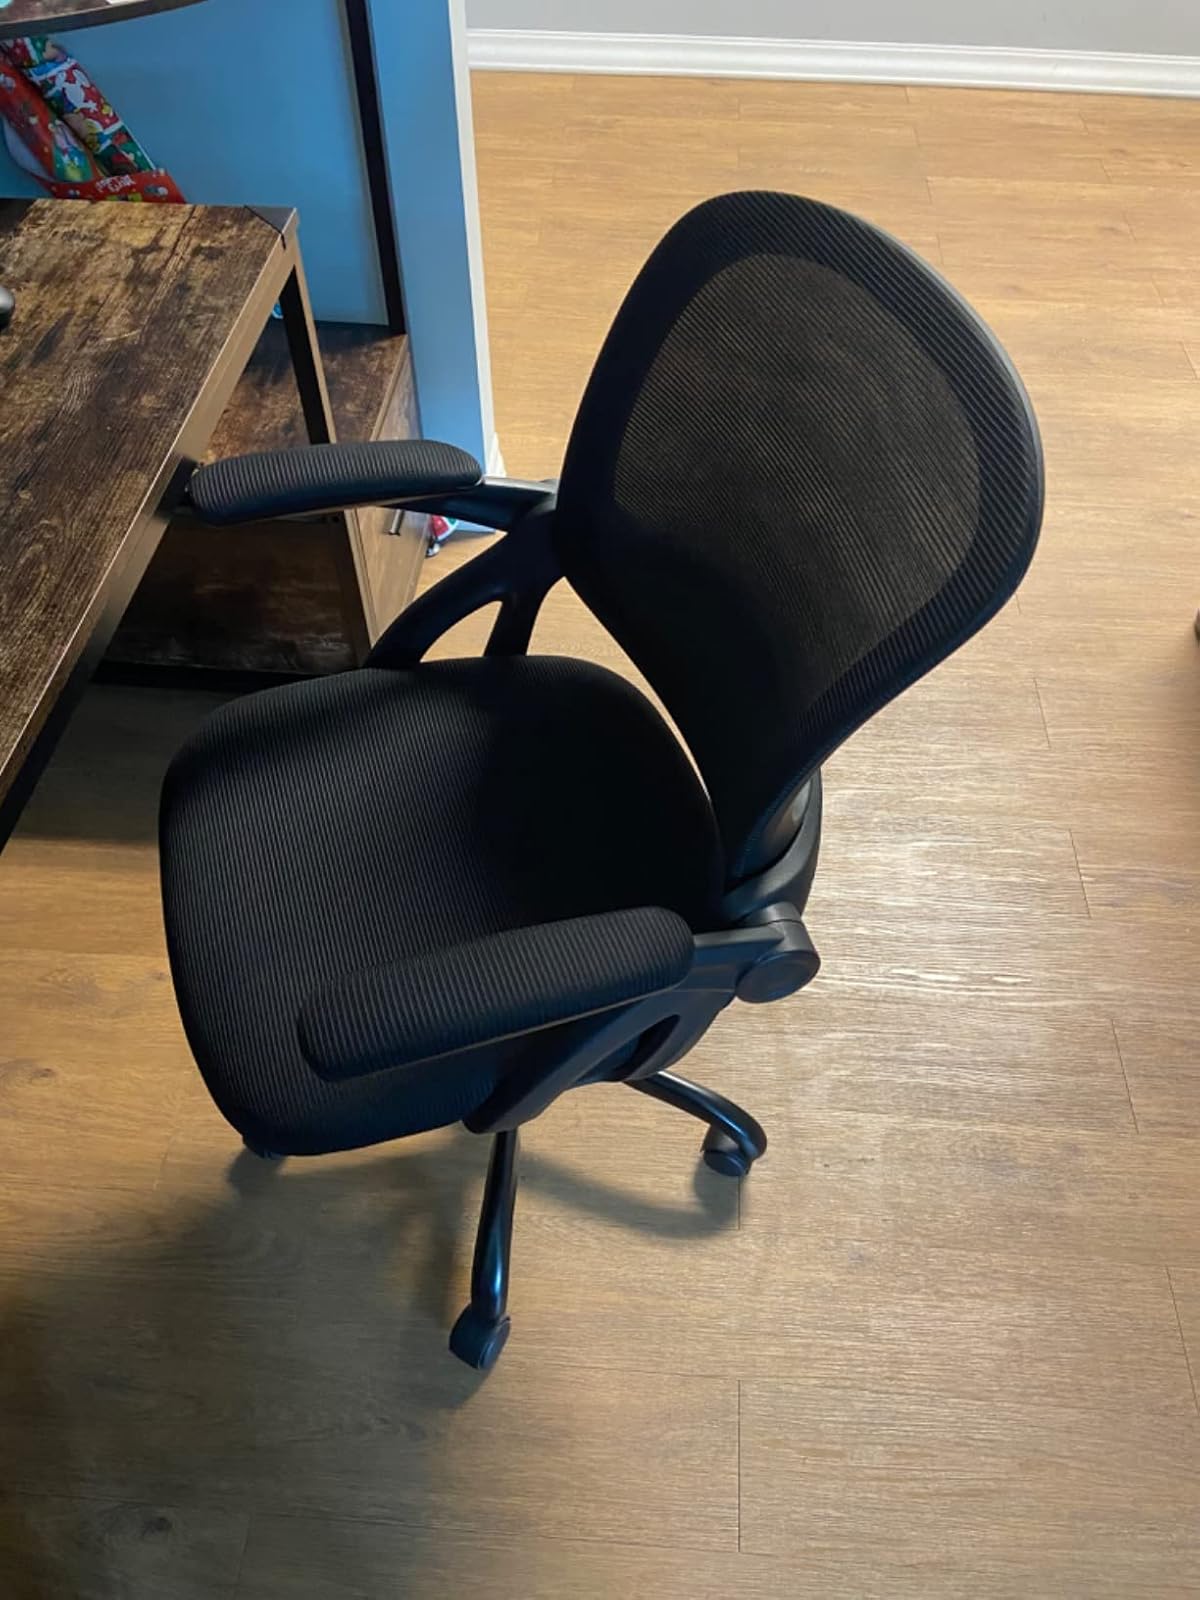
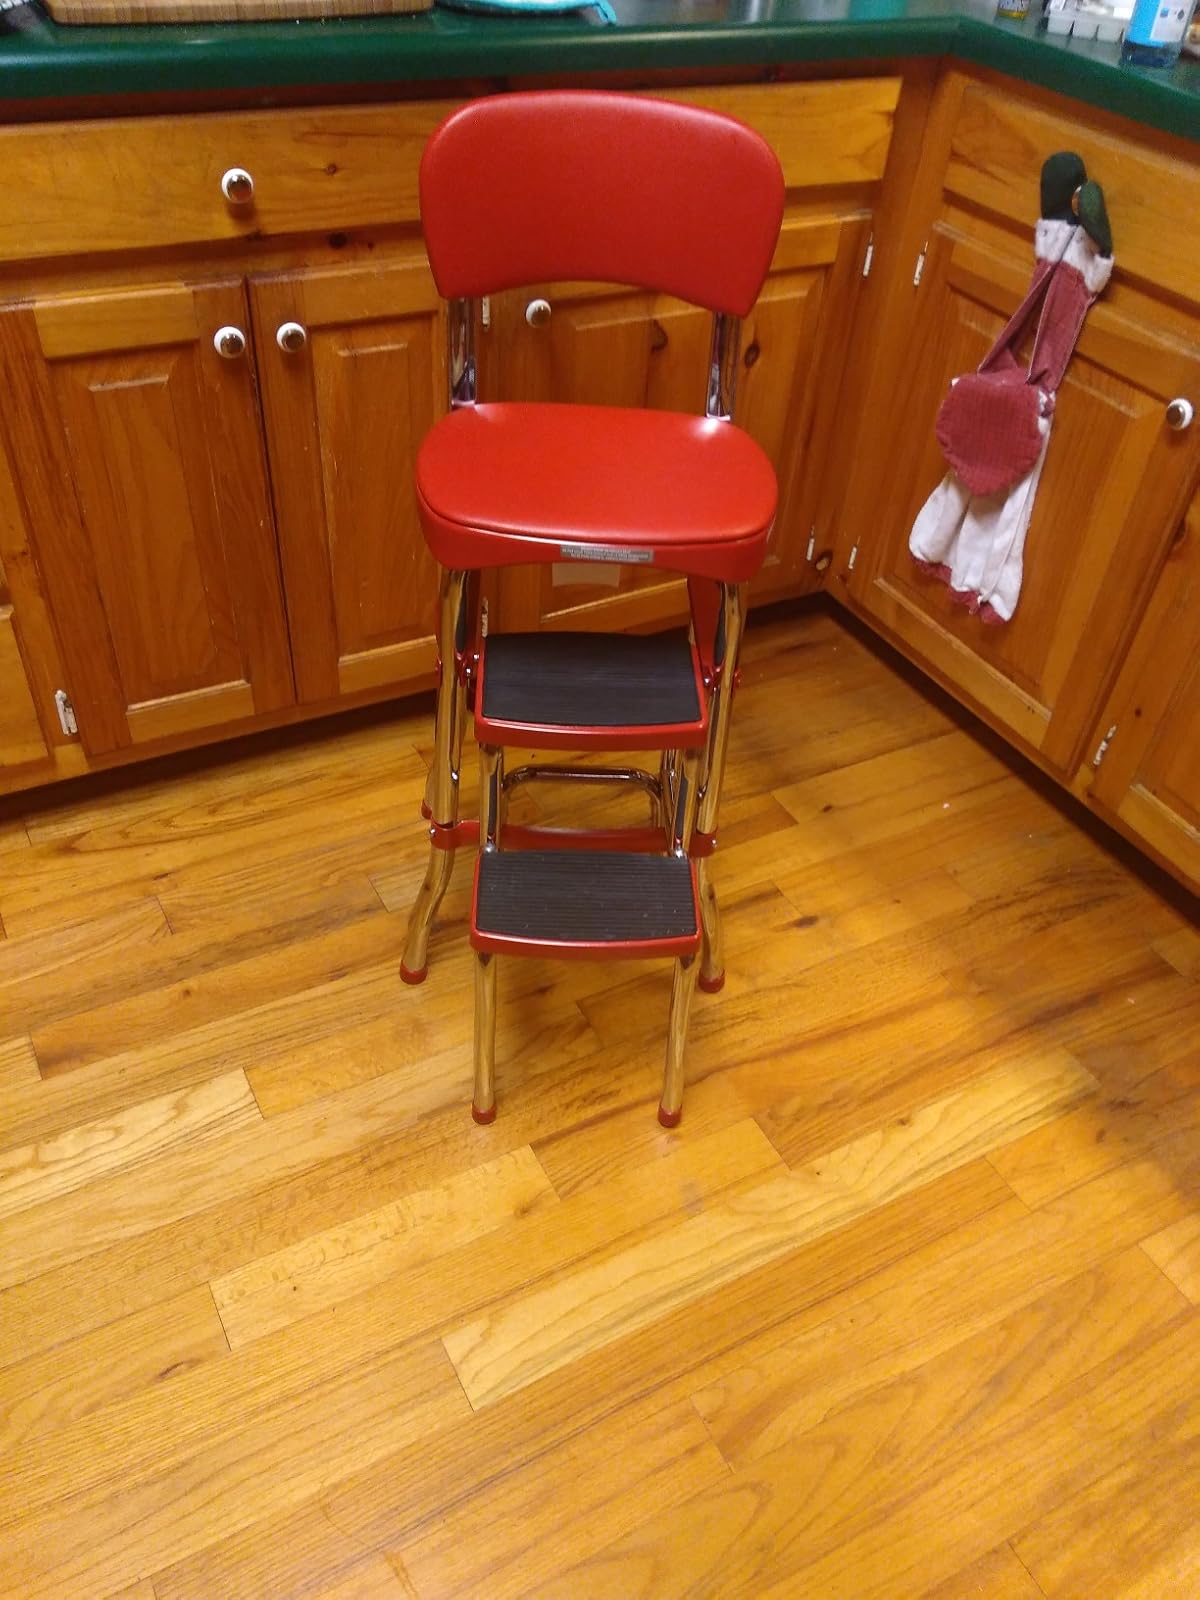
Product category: items_chair
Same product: no